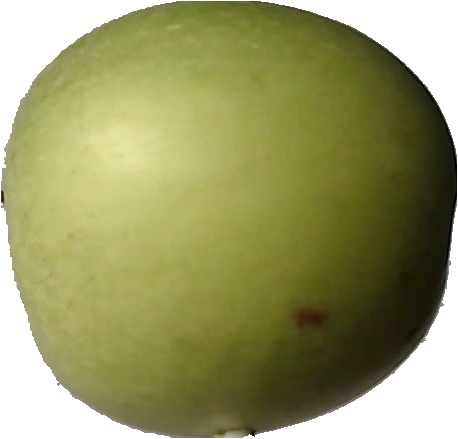
Label: apple_granny_smith_1